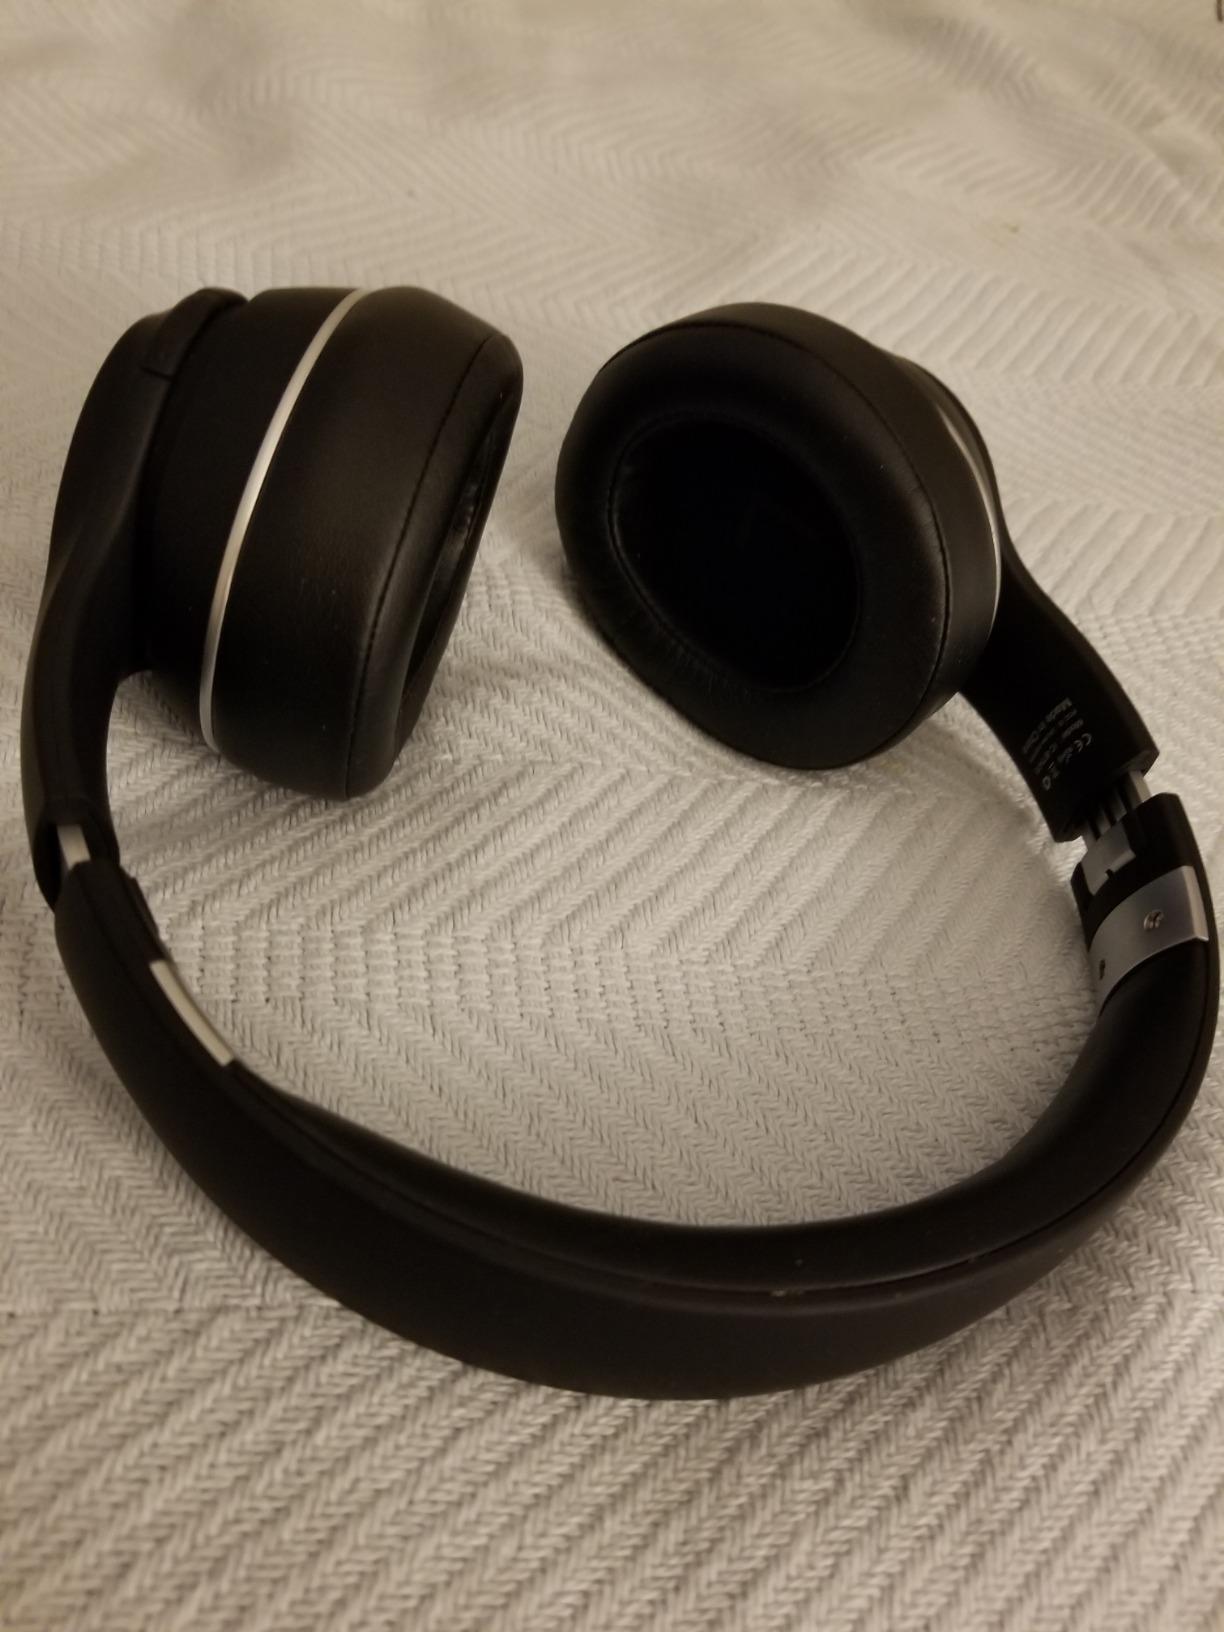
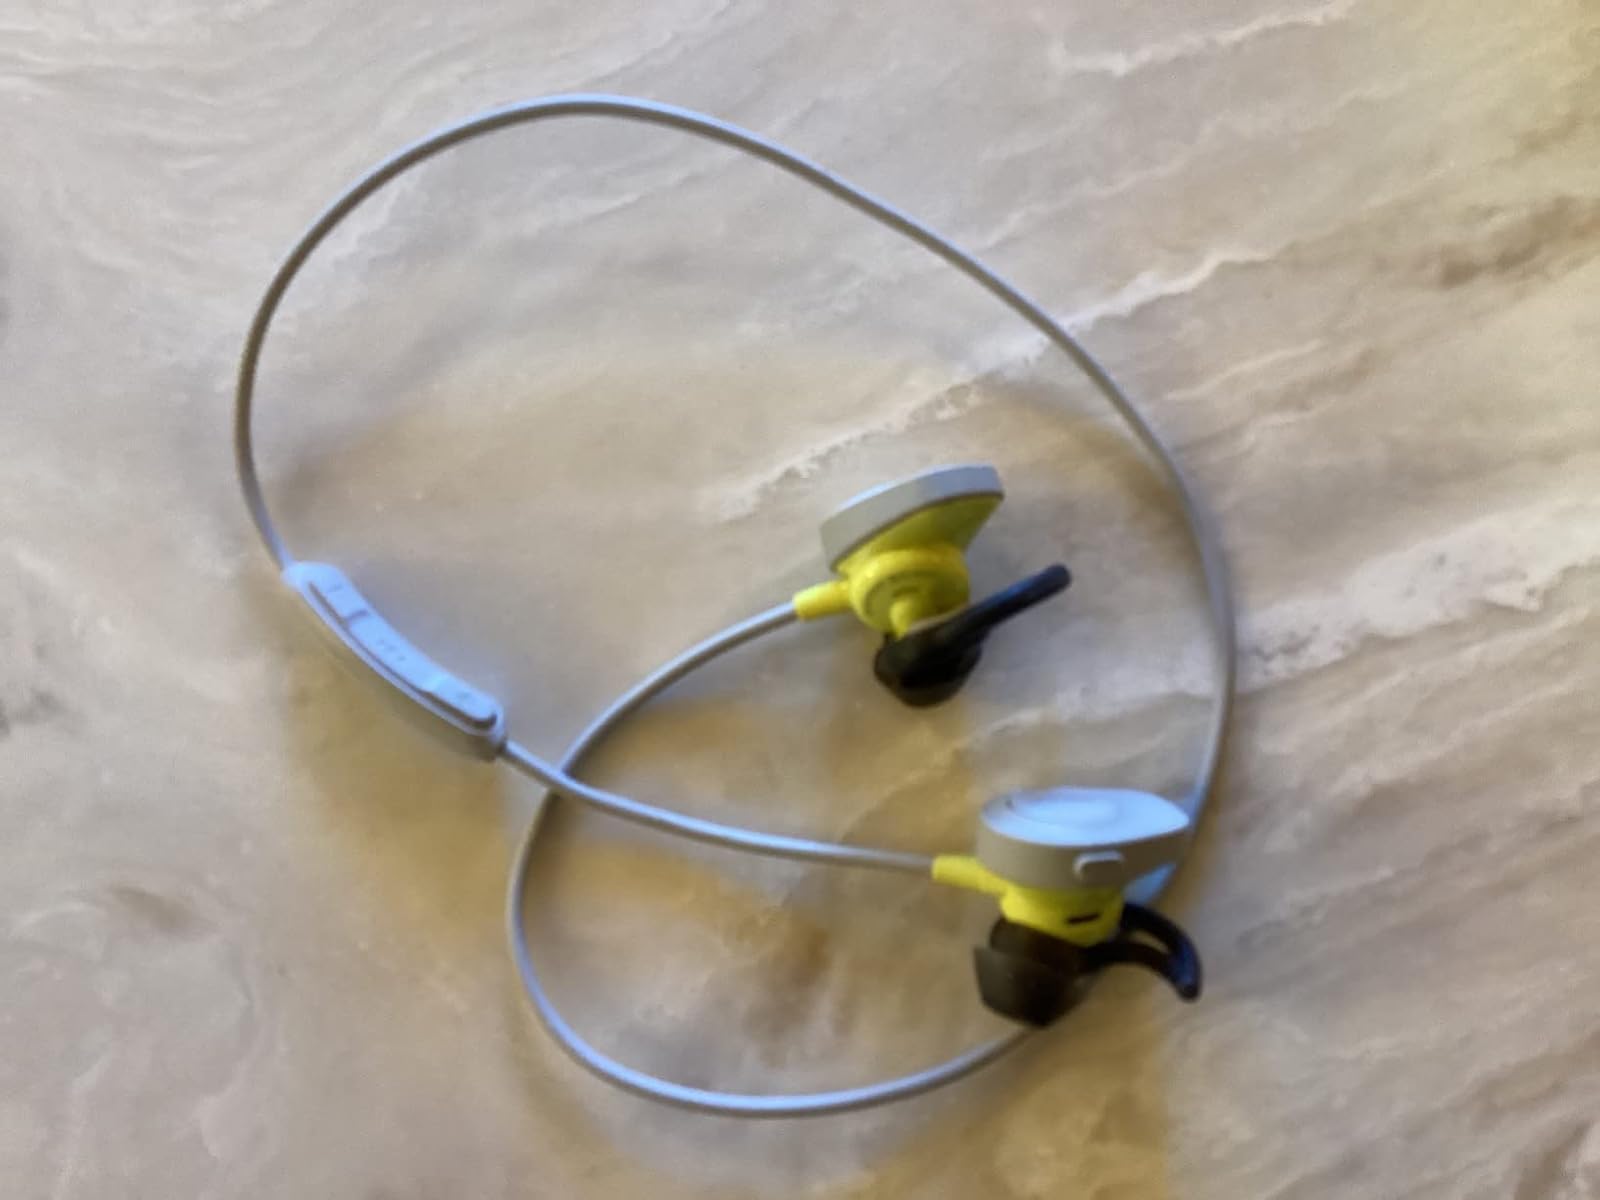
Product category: headphones
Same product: no